Pavel Korin

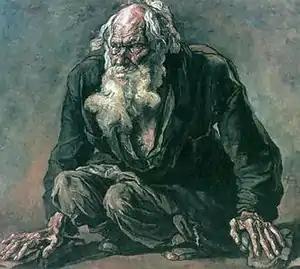
"Beggar", Etude for "Farewell to Rus", 1933

Korin feverishly painted people present at the burial service for Tikhon, often the last survivors of families of Russian nobility, or dissident priests, soon to be destroyed. Rumors about the dangerous painting soon became a matter of NKVD interest. In 1931 Maxim Gorky advised Korin that the name "Requiem for Russia" was too strong to be accepted and recommended a change to "Русь Уходящая" - literally "Rus that is going away", but usually translated as "Farewell to Rus". Gorky believed that the painting showing the last parade of the Orthodox Church, depicting the tragedy and at the same time the misery of those people who would disappear into irrelevancy, would be accepted and even well received by the Government. Korin agreed to the new name of the painting.